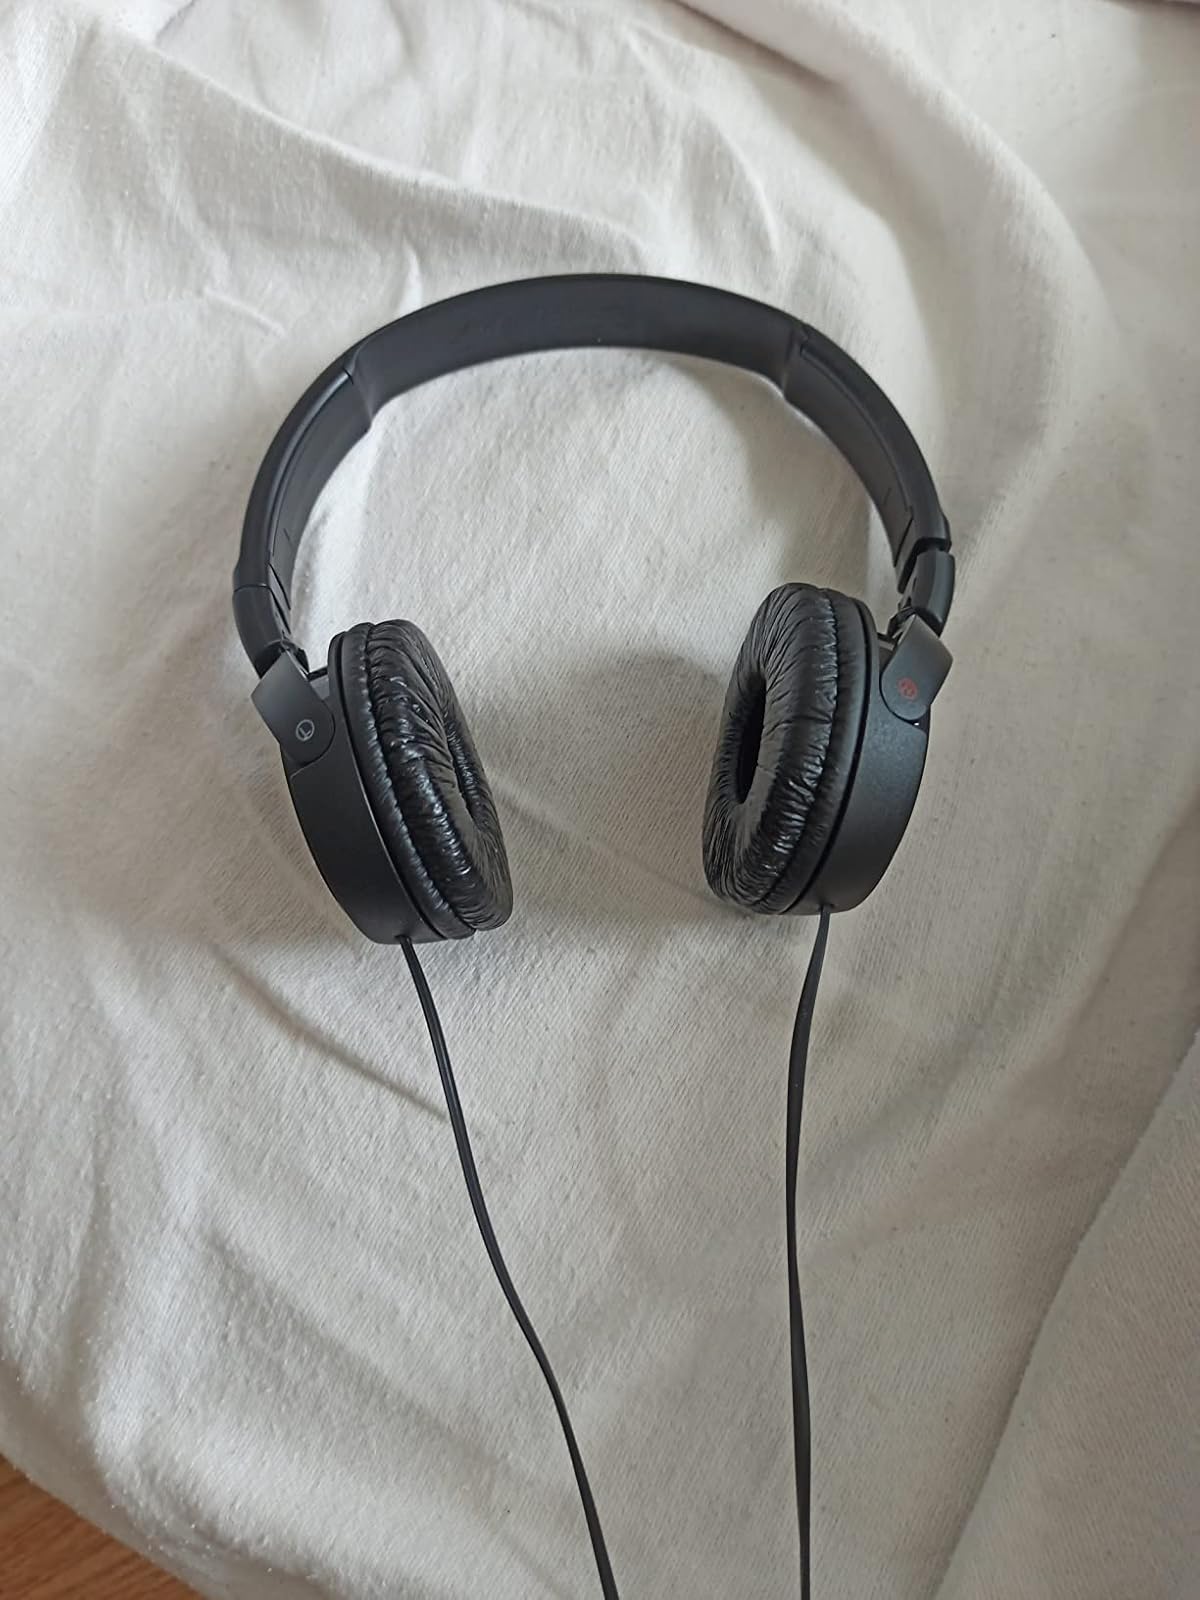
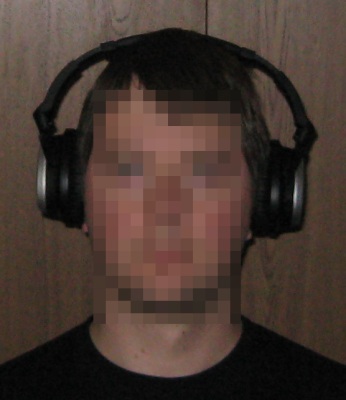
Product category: headphones
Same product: no